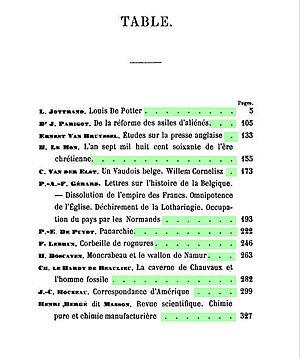
Une ligne de conduite est une ligne composée d’une série de points de conduite ou d’un trait de conduite, utilisée pour guider le regard du lecteur entre des éléments d’une ligne lorsque ceux-ci sont séparés par un grand vide : les points de conduite sont par exemple utilisés dans les tables d’index pour lier les titres de section aux numéros de page où ces sections commencent.